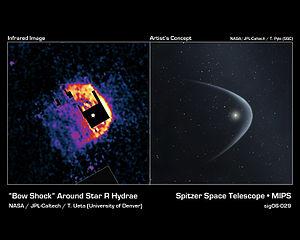
R Hydrae, appelée également R Hya, est une étoile variable de type Mira de la constellation de l'Hydre.
En astronomie, un arc de choc est la zone située entre la magnétosphère et le milieu. Pour les étoiles, ceci est typiquement la frontière entre leur vent stellaire et le milieu interstellaire. Pour une magnétosphère planétaire, l’arc de choc est la frontière à laquelle la vitesse du vent solaire baisse brusquement à la suite de son approche de la magnétopause.